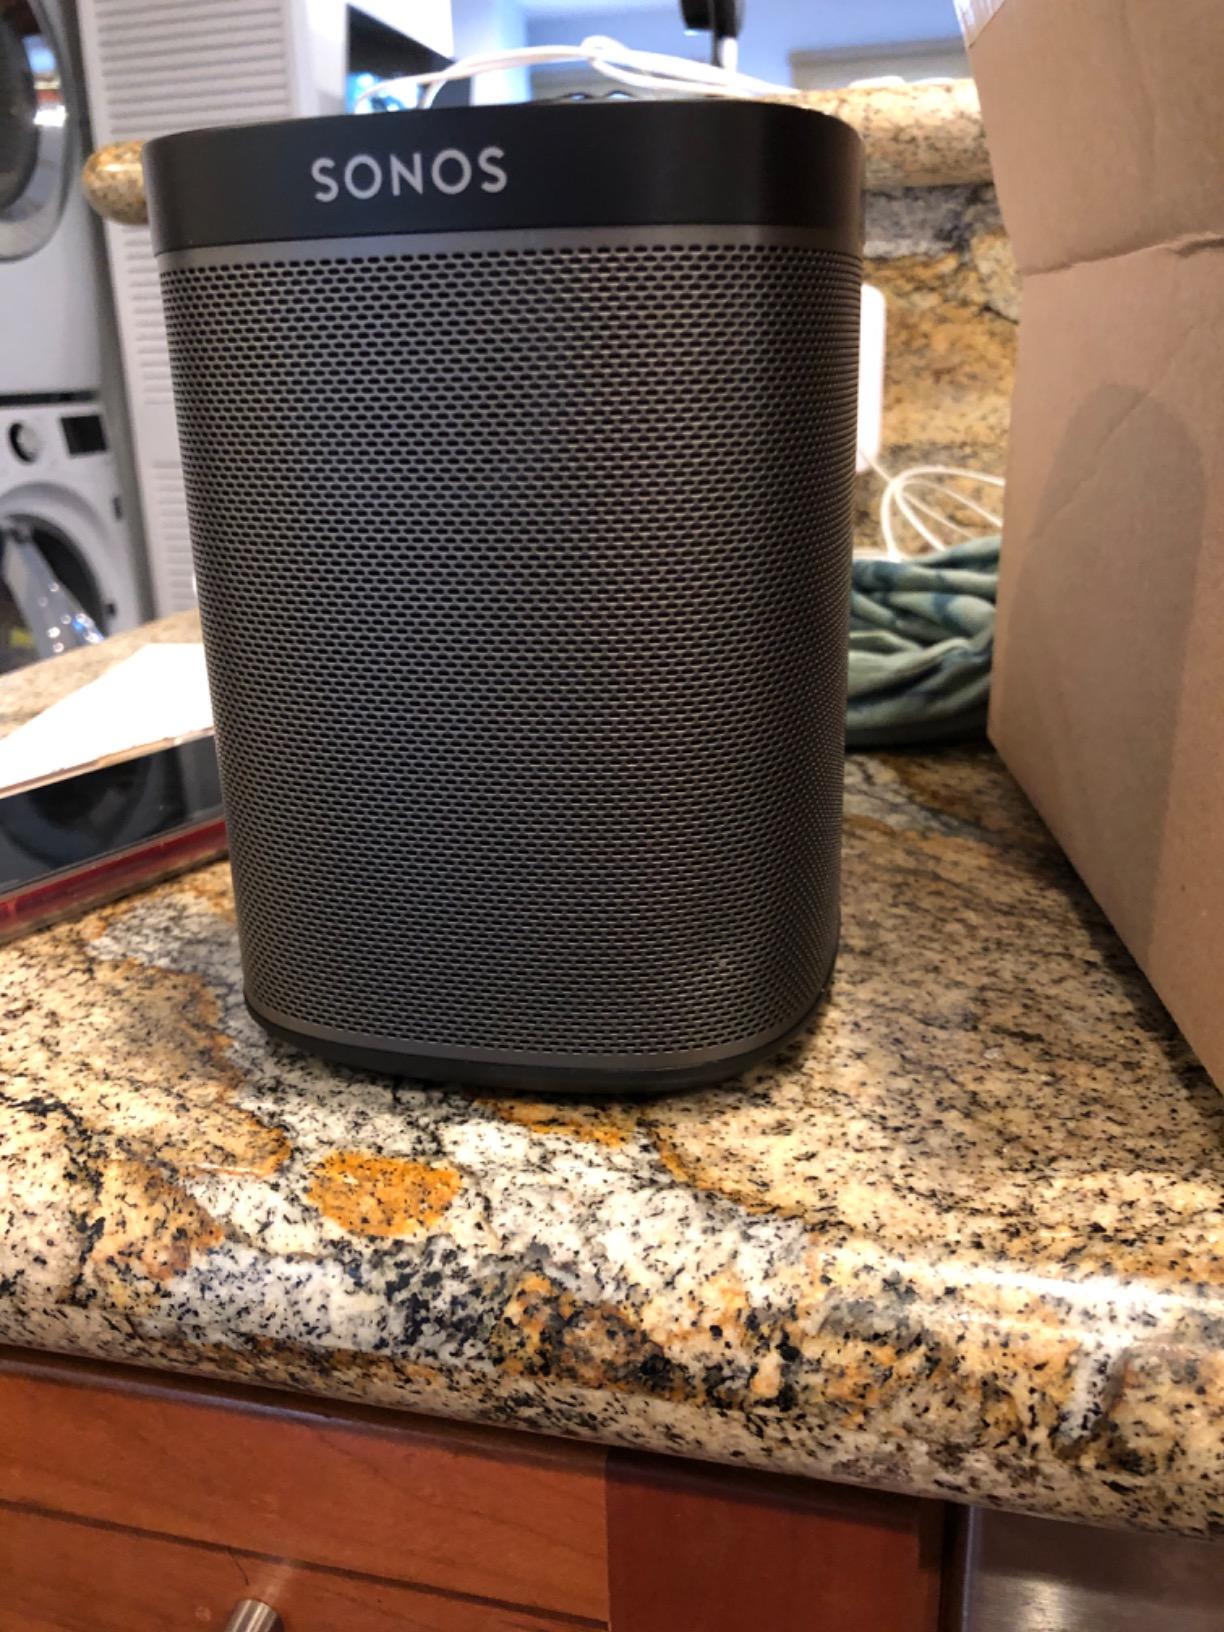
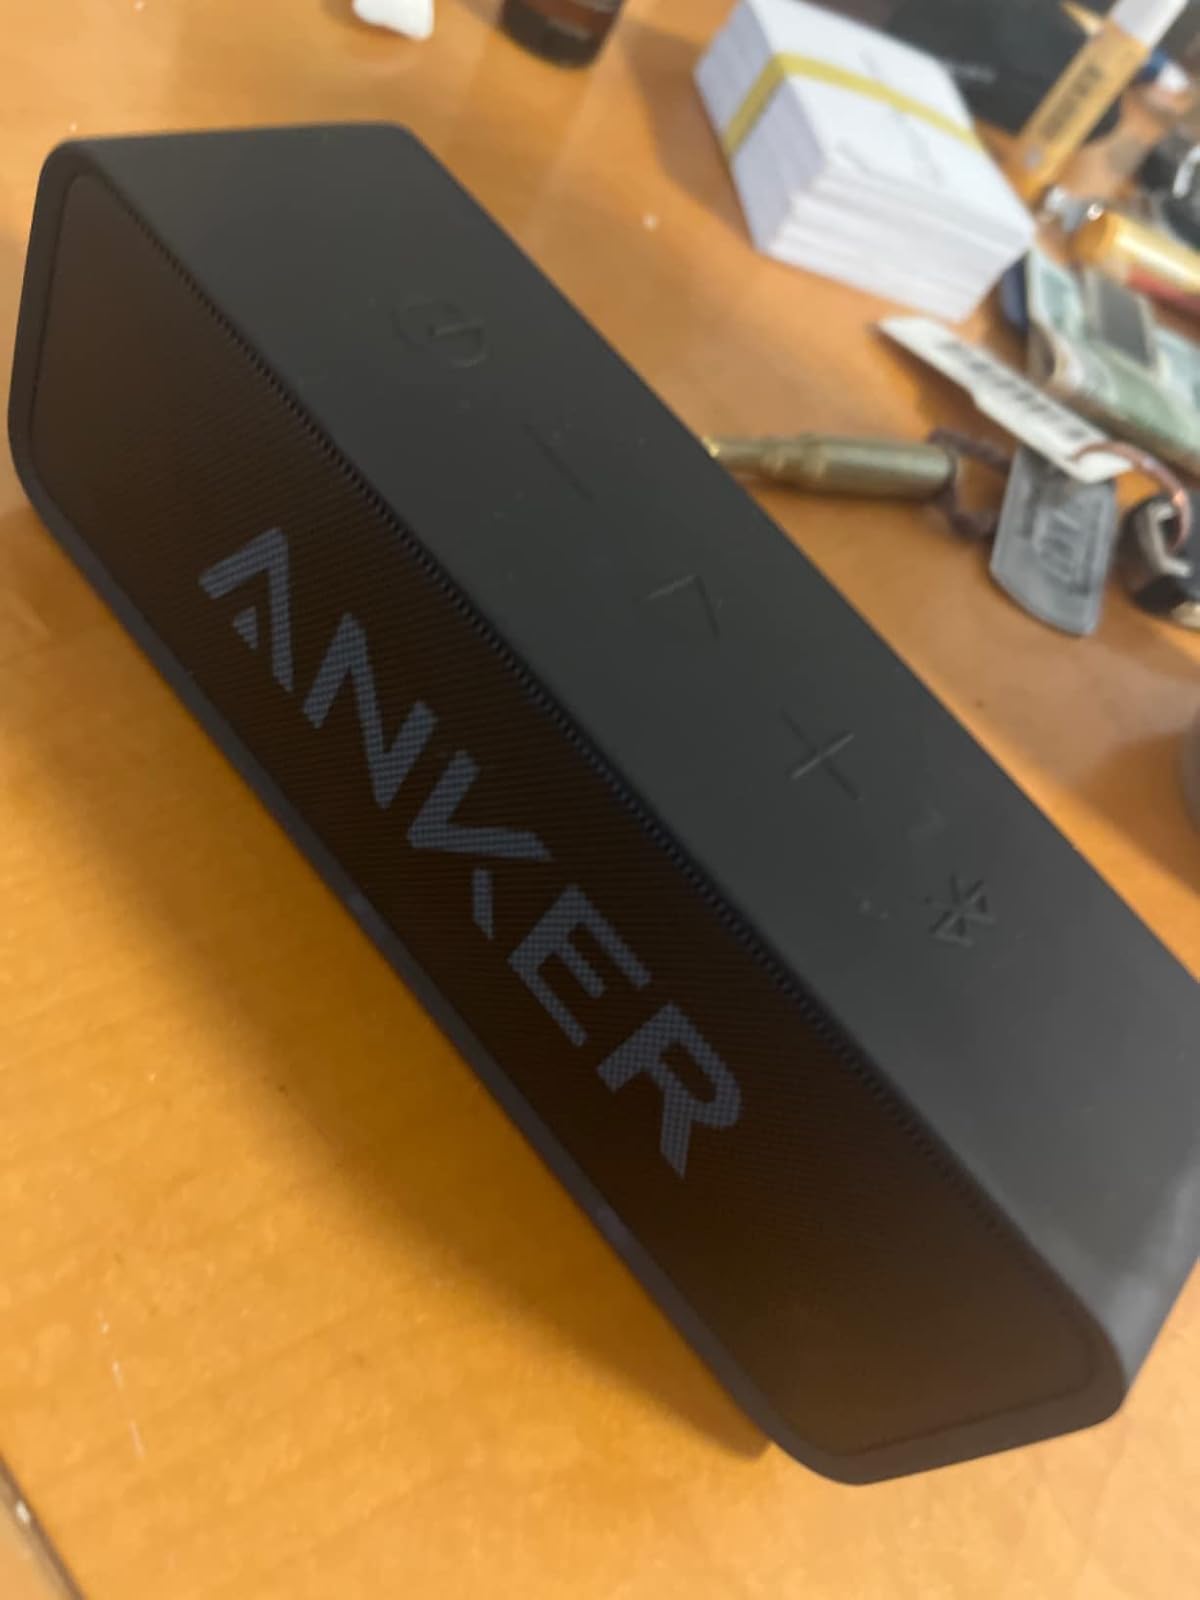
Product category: speaker
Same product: no